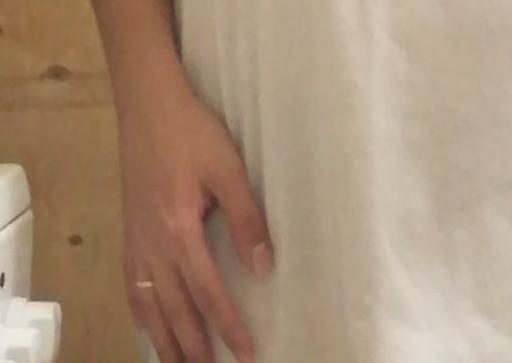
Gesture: no_gesture